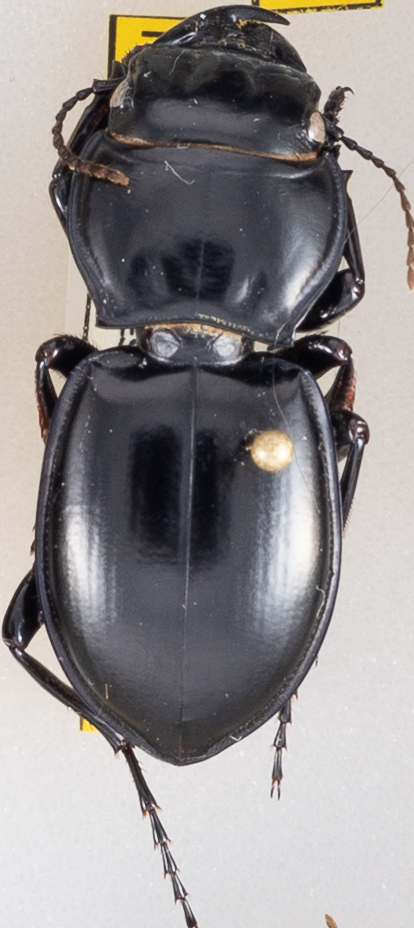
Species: Pasimachus californicus
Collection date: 2021-09-08
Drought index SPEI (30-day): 0.574
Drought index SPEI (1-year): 0.51
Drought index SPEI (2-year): -0.226